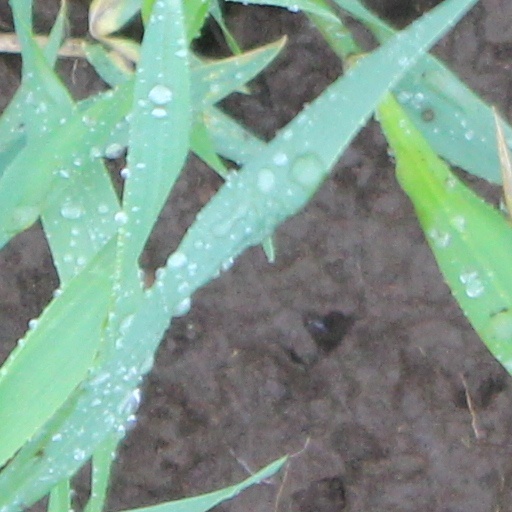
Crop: wheat